Czechoslovak Ocean Shipping

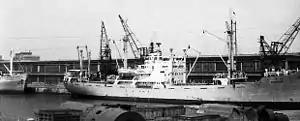
MS "Pionýr" in harbor of Constanţa, Romania (1961)

Czechoslovak Ocean Shipping was a Czechoslovak shipping company founded in 1959. Privatised in 1992 and renamed Czech Ocean Shipping in 1994, it ceased shipping operations in 1998.